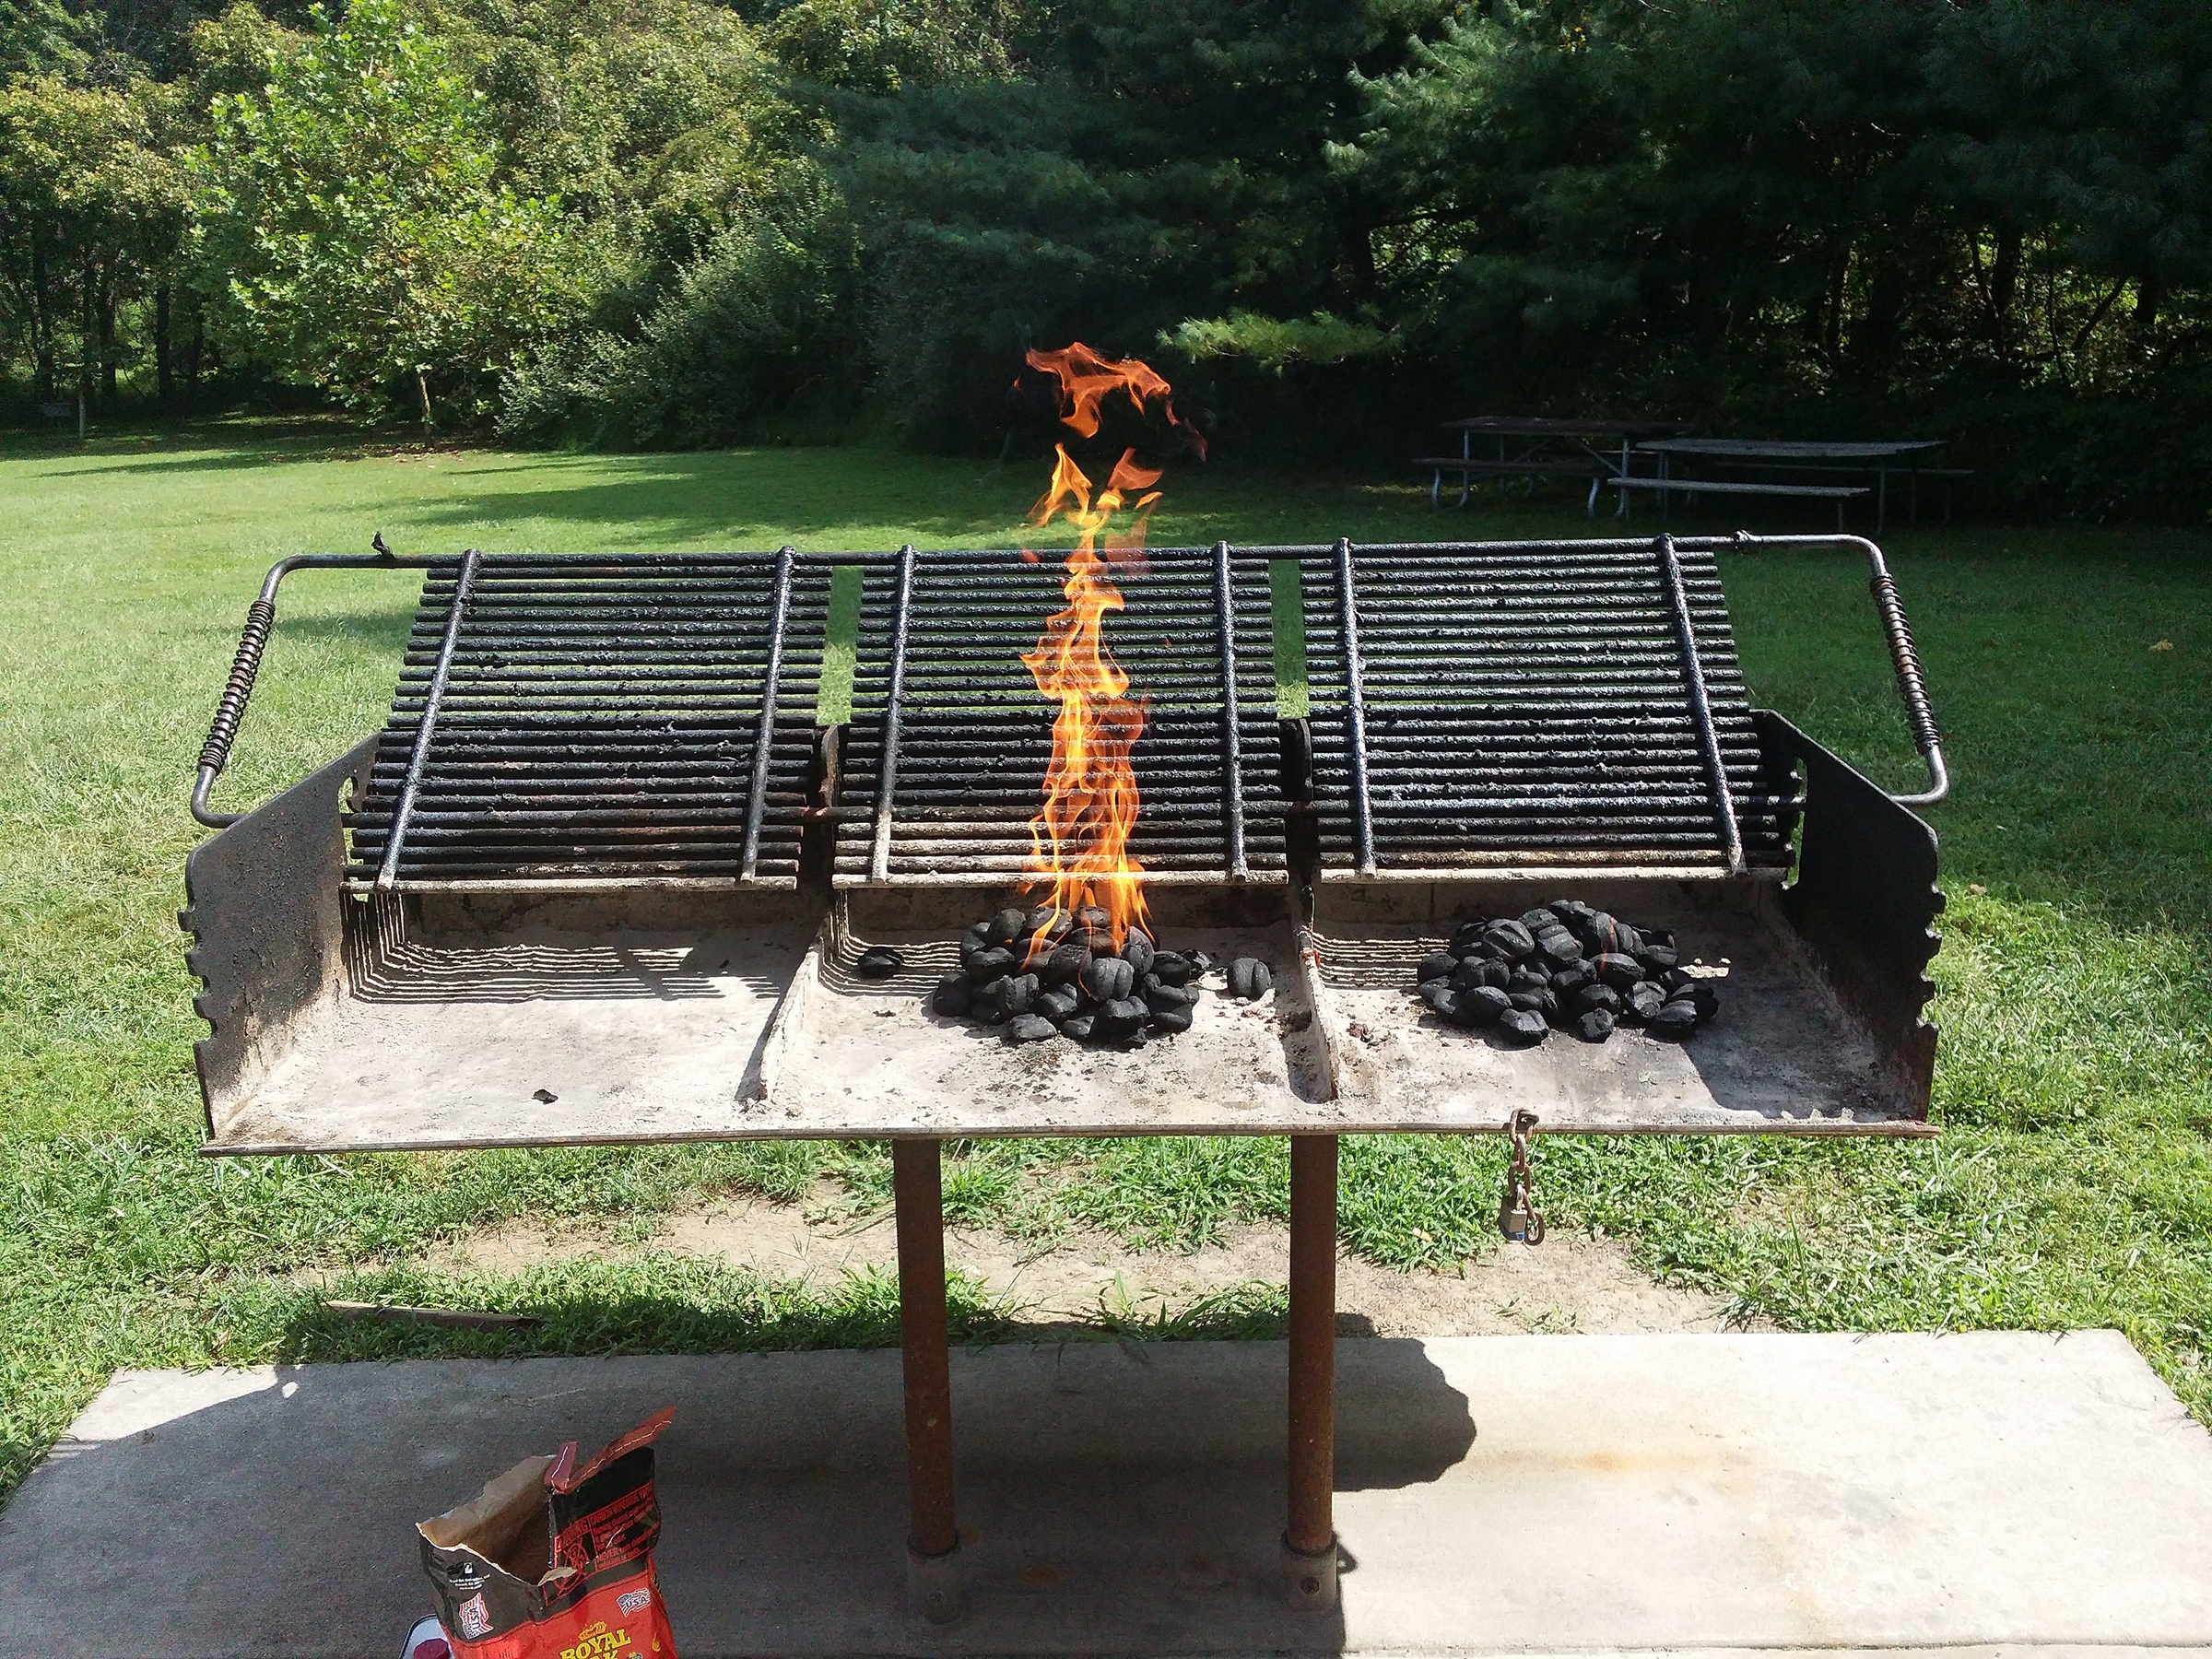
nature, summer, vacation, pond, meal, food, cooking, park, backyard, bbq, fire, fireplace, meat, lunch, barbecue, cuisine, grill, picnic, pit, grilling, barbecue grill, outdoor party, bbq party, outdoor grill